Alexandria Library (Virginia)

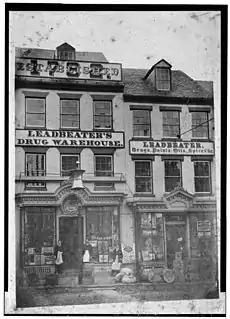
The city's first library, located in an apothecary shop

John Wise, a local Alexandria businessman and hotel keeper, hosted a meeting in his home in 1789 to discuss the creation of a Society for the Promotion of Useful Knowledge. Members included Rev. James Muir, physician Elisha Cullen Dick, and George Washington's personal attorney Charles Lee. Though the Society did not last for long, on July 24, 1794, the founders of the Society once again met at Wise's home to establish a subscription library. During the first year, 119 men joined the circulating library which was to be called the Library Company of Alexandria. Members agreed to pay an initiation fee and annual dues. The company was chartered as a corporation in 1798 in an act passed by the General Assembly of Virginia.